The Shepheardes Calender

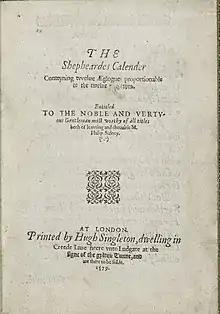
Title page of The Shepheardes Calendar, circa 1571.

The Shepheardes Calender (originally titled "The Shepheardes Calendar, Conteyning twelve Aeglogues proportionable to the Twelve monthes. Entitled to the Noble and Vertuous Gentleman most worthy of all titles both of learning and chevalrie M. Philip Sidney") was Edmund Spenser's first major poetic work, published in 1579. In emulation of Virgil's first work, the "Eclogues", Spenser wrote this series of pastorals at the commencement of his career. However, Spenser's models were rather the Renaissance eclogues of Mantuanus. The title, like the entire work, is written using deliberately archaic spellings, in order to suggest a connection to medieval literature, and to Geoffrey Chaucer in particular. Spenser dedicated the poem to Philip Sidney.